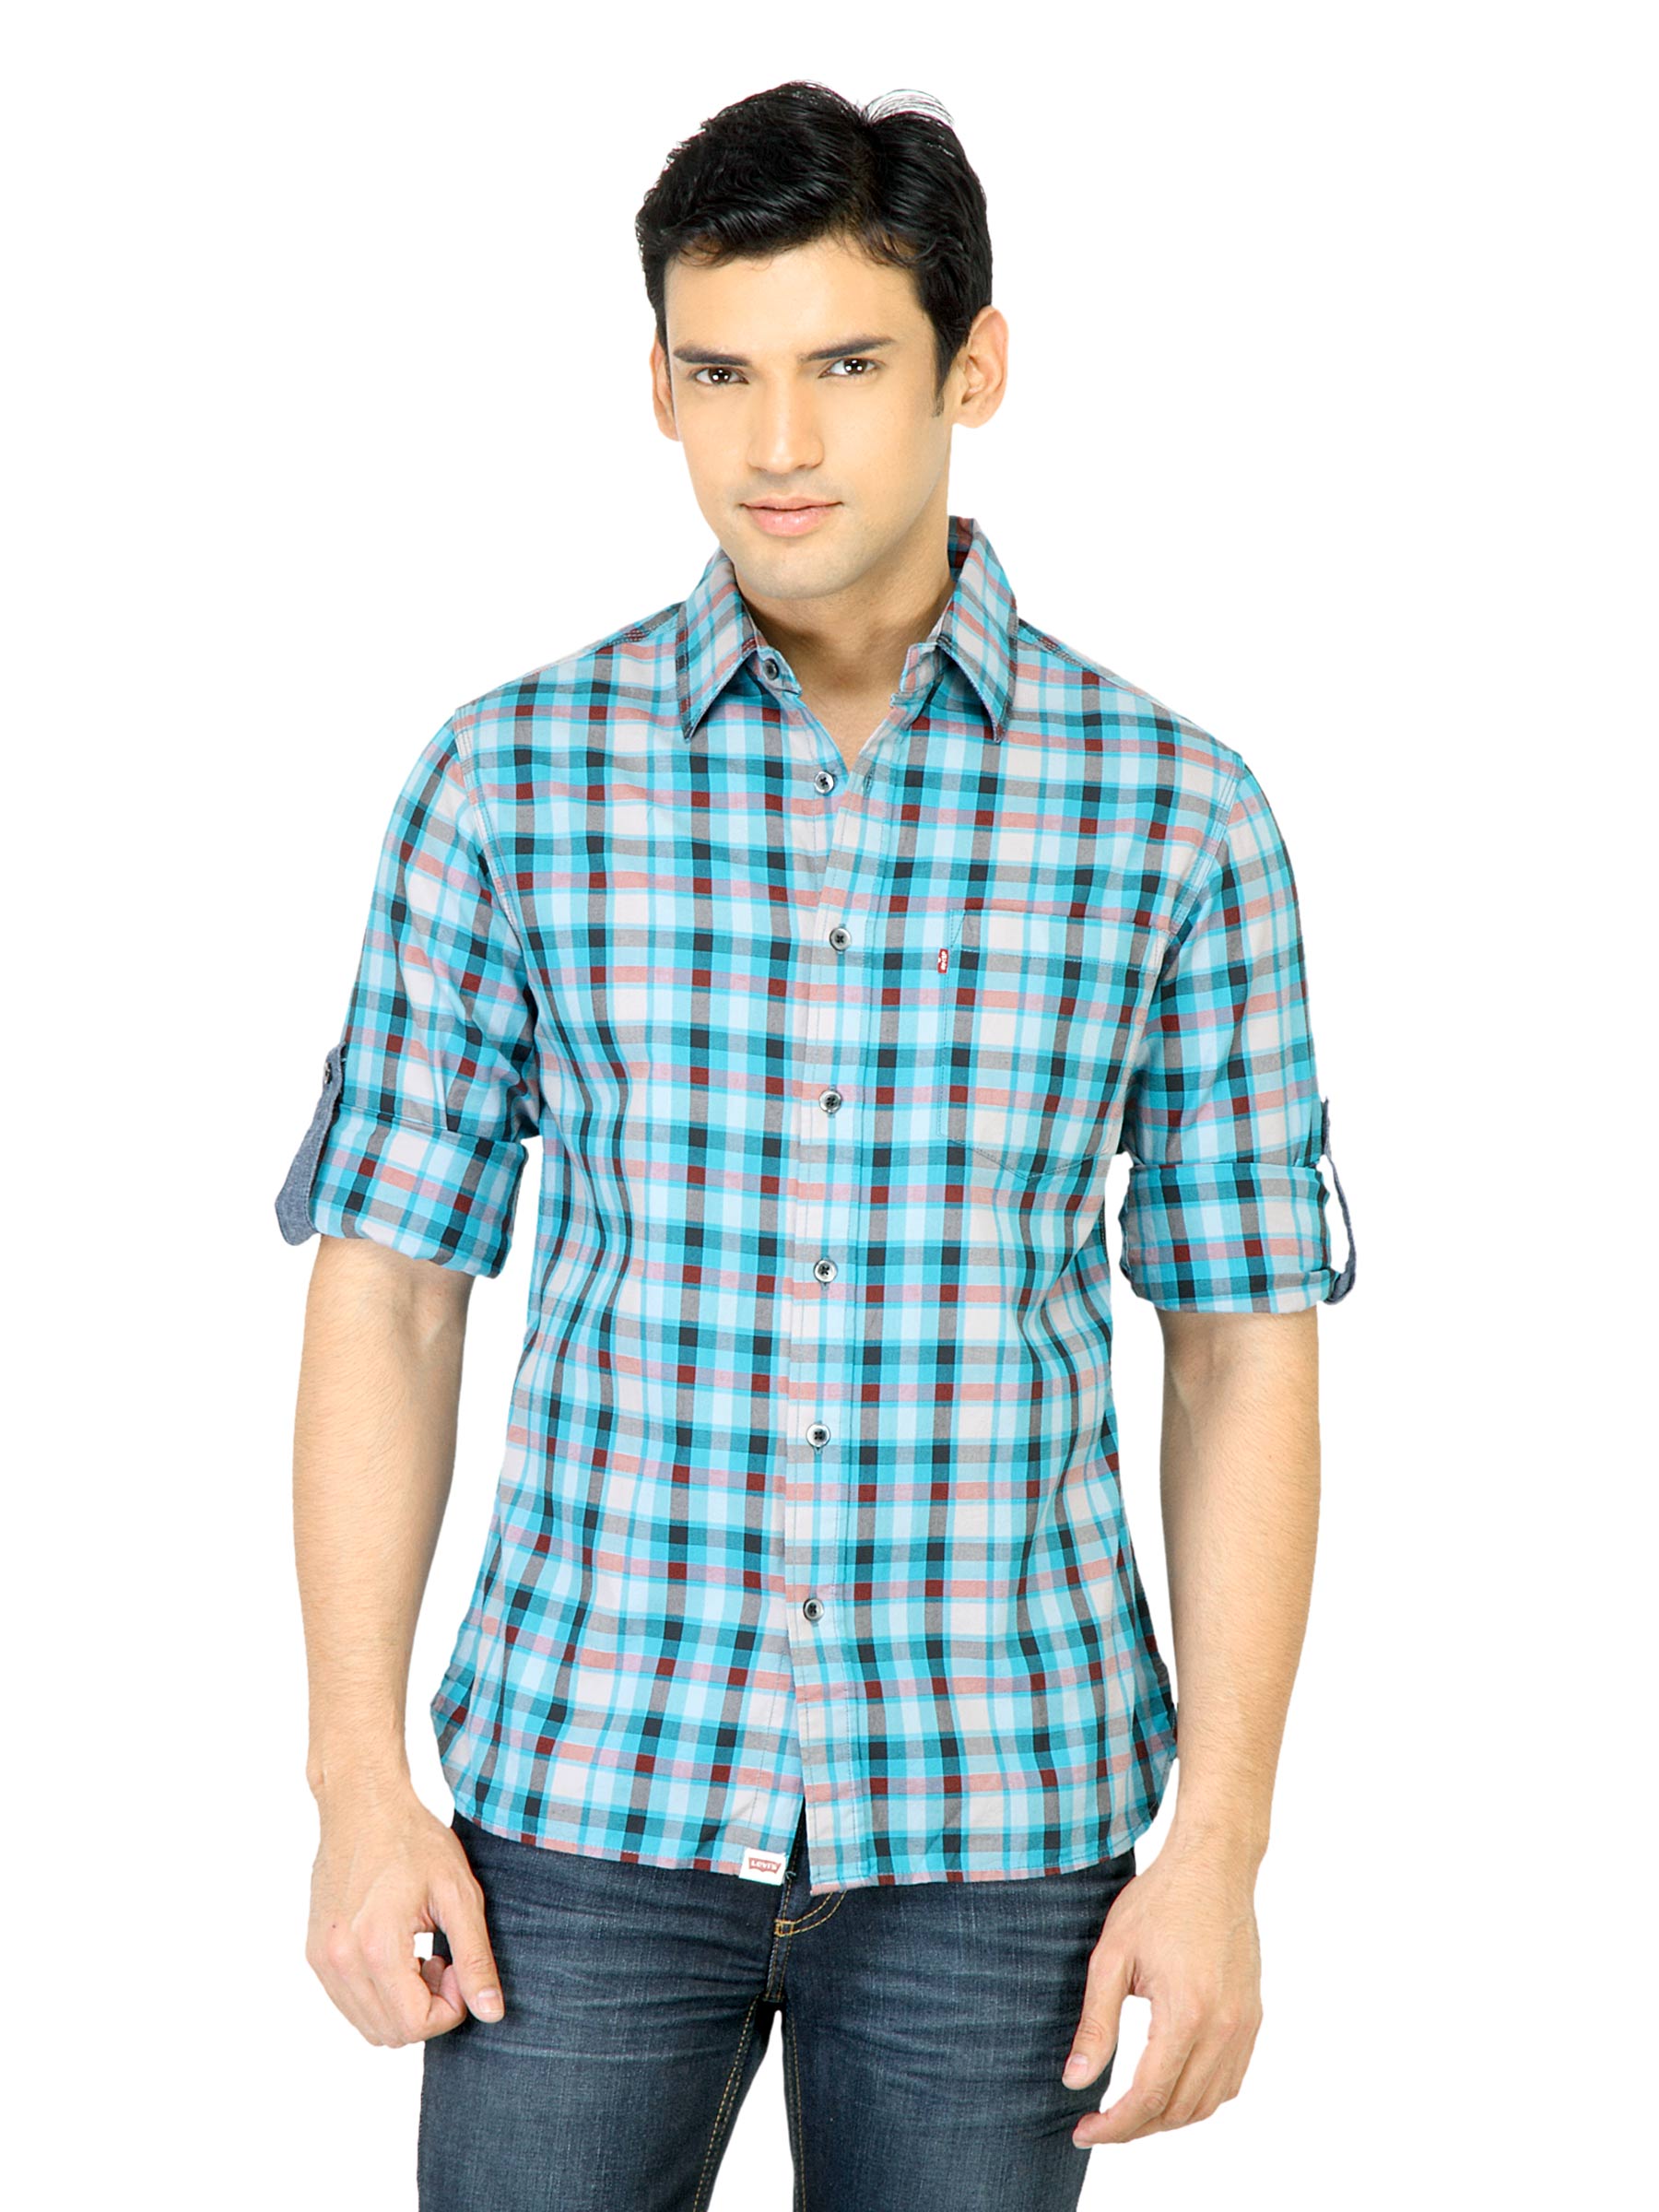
Levis Men Work Western Blue Shirt
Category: Apparel / Topwear / Shirts
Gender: Men
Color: Blue
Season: Fall 2011
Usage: Casual